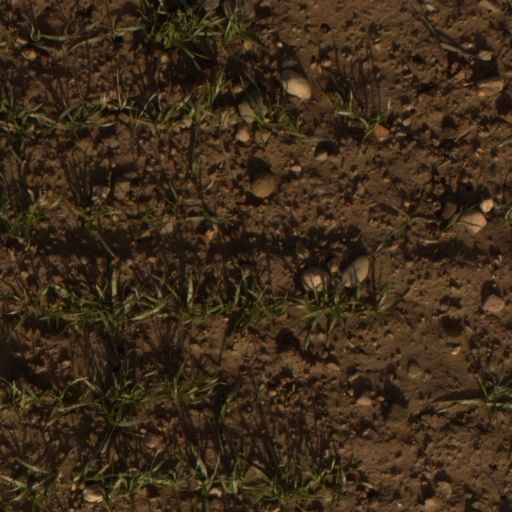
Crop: wheat